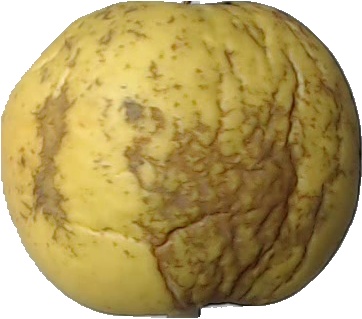
Label: apple_golden_1